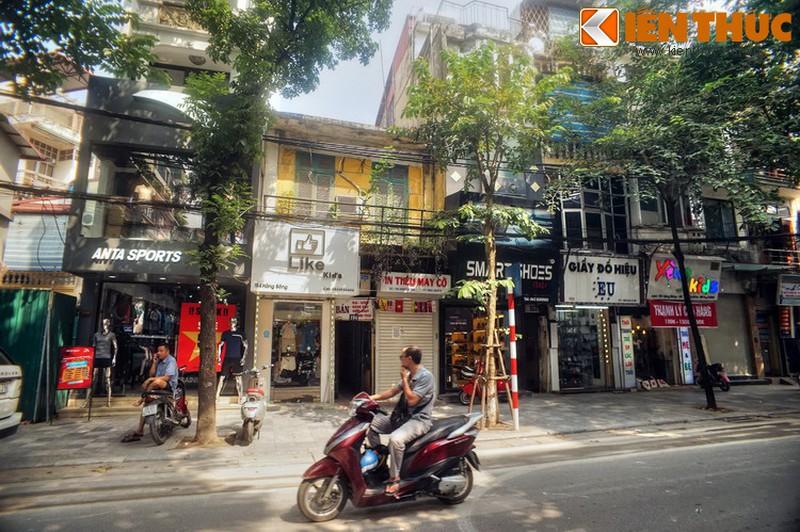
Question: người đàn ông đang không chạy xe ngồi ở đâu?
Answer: ở trước cửa hàng anta sports